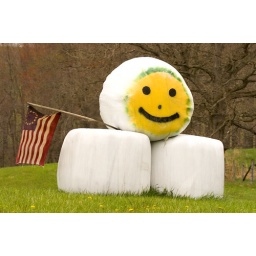
spotted in a WV field easter weekend